Carl Ludwig Wimmel

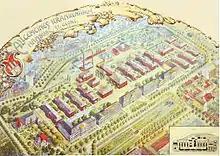
St. Georg Hospital (around 1900). In the foreground the bright buildings by Wimmel can be seen. The rear buildings are by Carl Johann Christian Zimmermann.

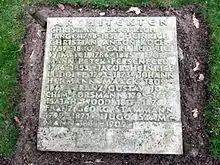
Collective tombstone "architects" on the "Ohlsdorf Cemetery"

Wimmel was born the son of a stonemason. Early on he came into contact with architects and sculptors such as Karl Friedrich Schinkel, Christian Daniel Rauch and Johann Gottfried Schadow. Wimmel initially trained as a carpenter. From 1807 he took part in free courses of the "Patriotic Society" to further his education. He received a scholarship which enabled him to study at the École polytechnique in Paris. After completing his studies in 1810, he travelled through Italy for four years. There he studied the architecture of antiquity and the Renaissance and made numerous sketches and studies.